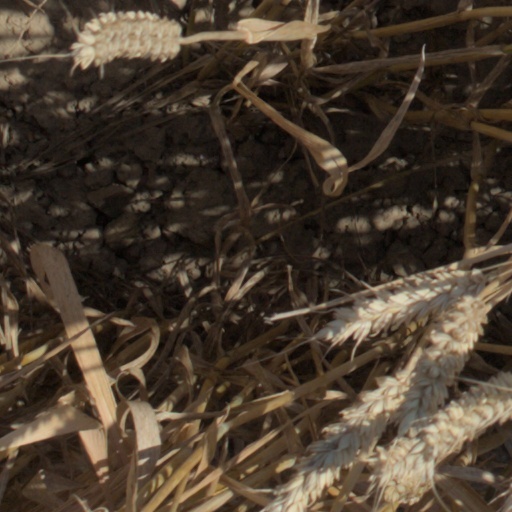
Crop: wheat